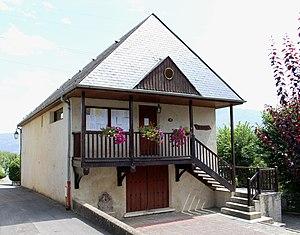
Mairie d'Arcizans-Avant (Hautes-Pyrénées)
Arcizans-Avant est une commune française située dans le département des Hautes-Pyrénées, en région Occitanie.